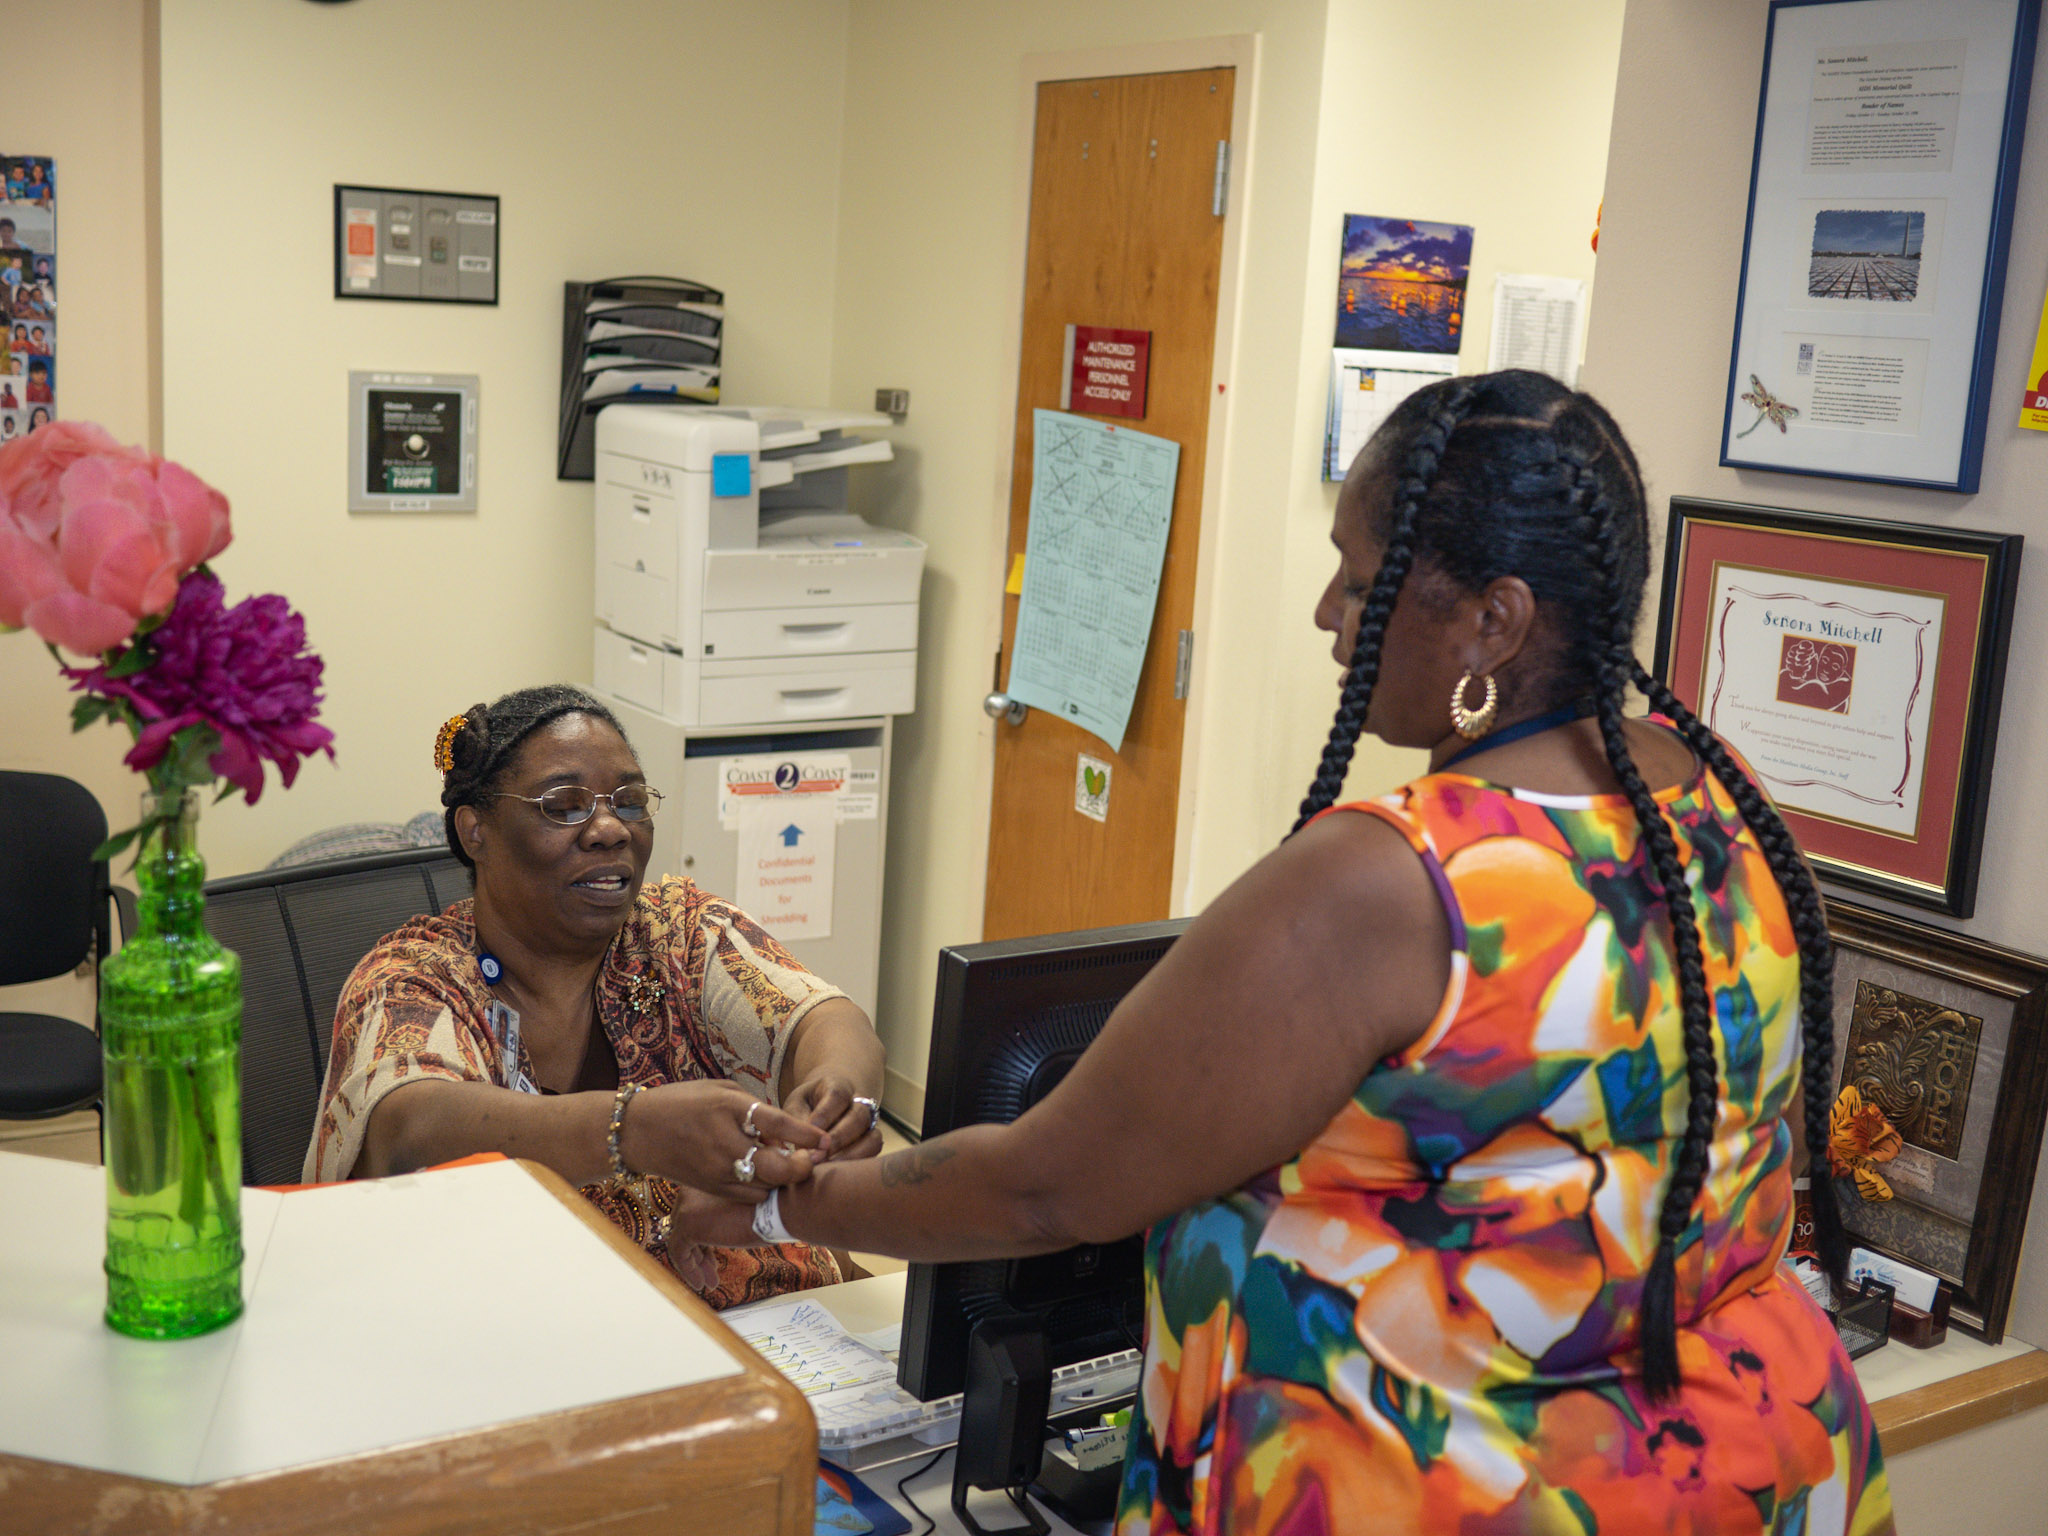
A receptionist at an outpatient clinic in the NIH Clinical Center gives an NIAID clinical trial volunteer a wrist band identifier. Credit: NIAID
Specialty: otolaryngology
Anatomy: musculoskeletal
Image credit: NIAID